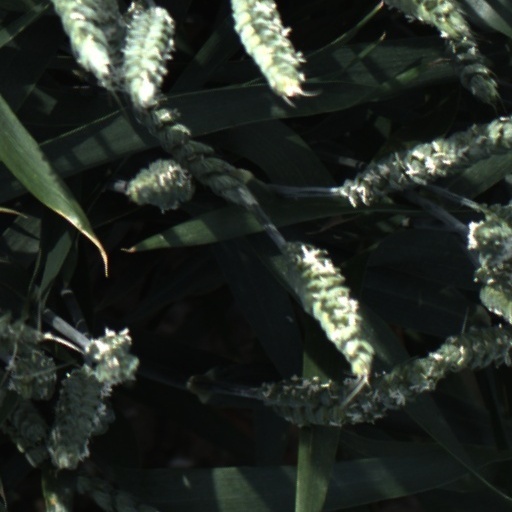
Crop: wheat